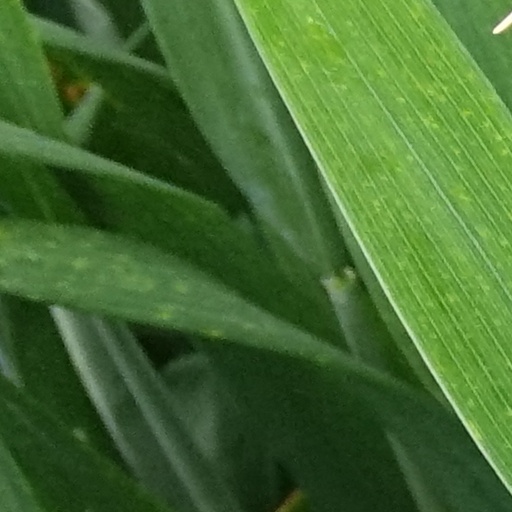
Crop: wheat